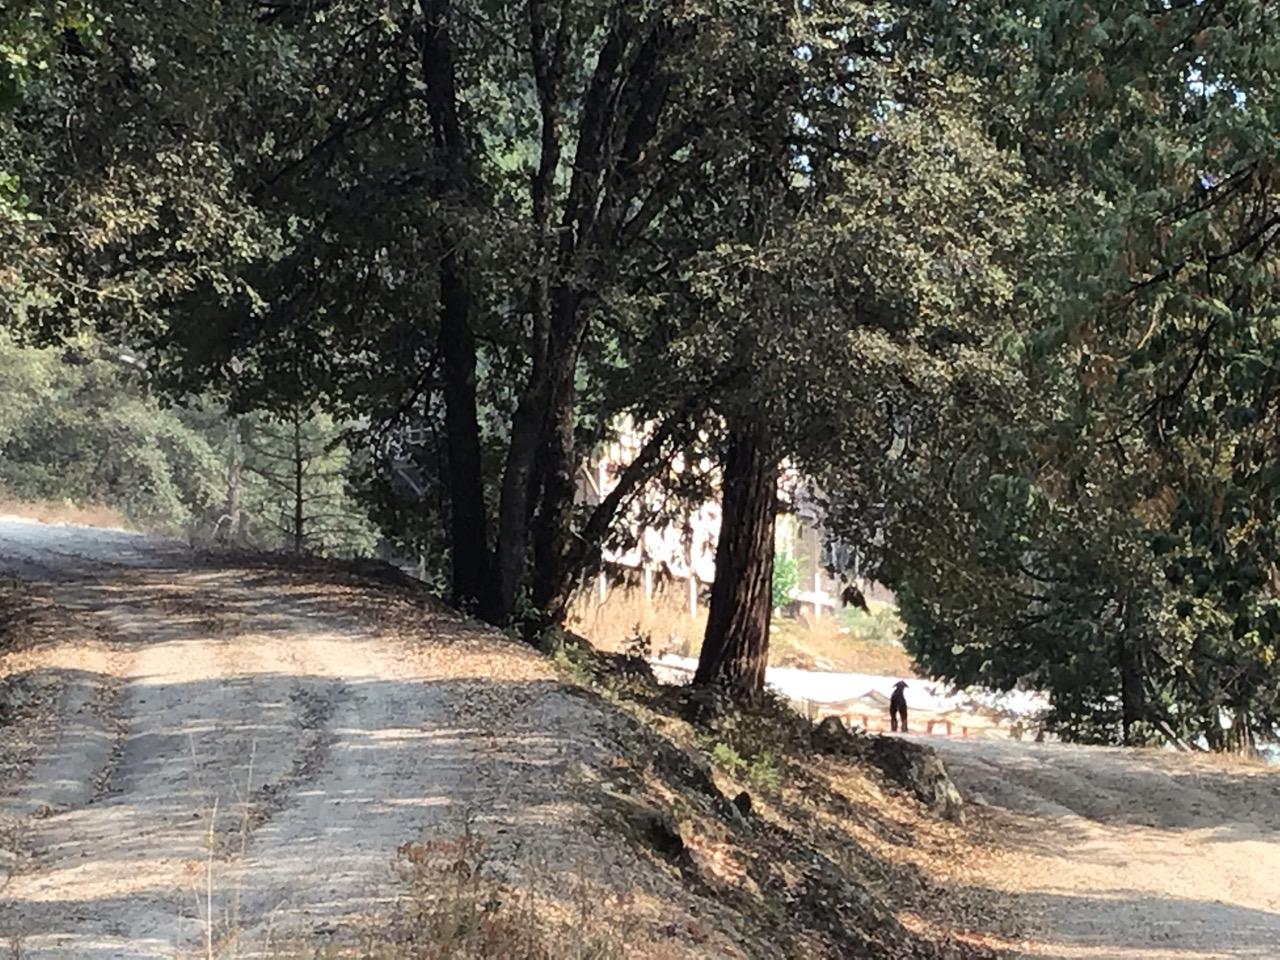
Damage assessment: no_damage